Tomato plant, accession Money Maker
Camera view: horizontal (90 deg, fisheye); turntable rotation: 330 degrees
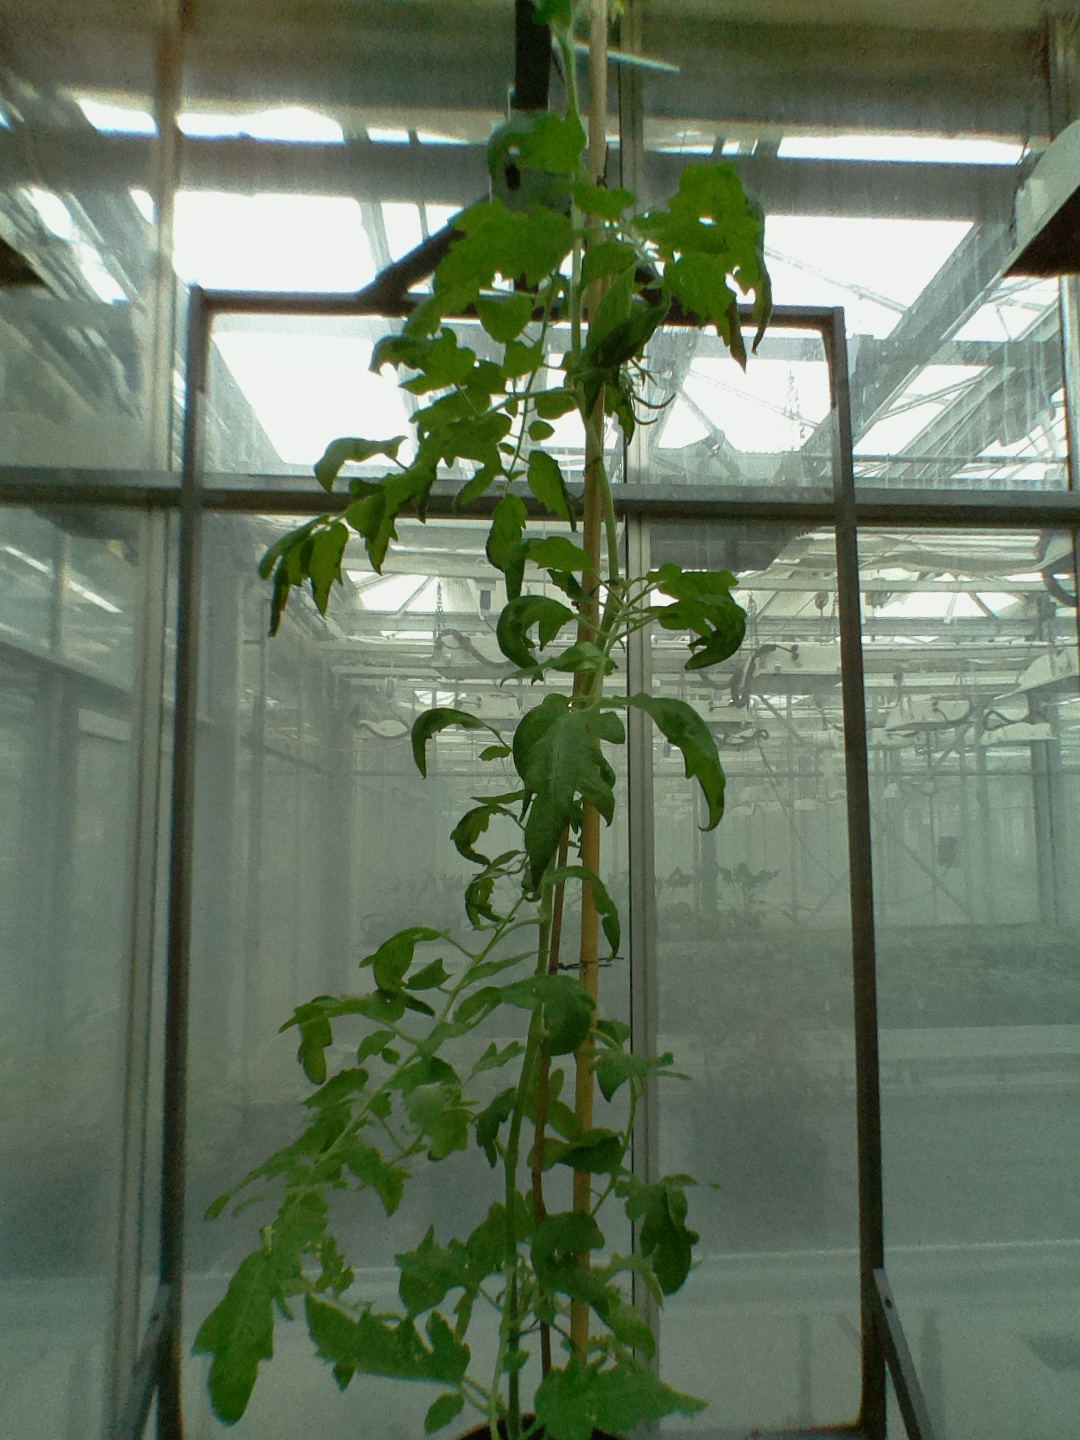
BBCH growth stage 70: Fruits at the main stem or branches visibles